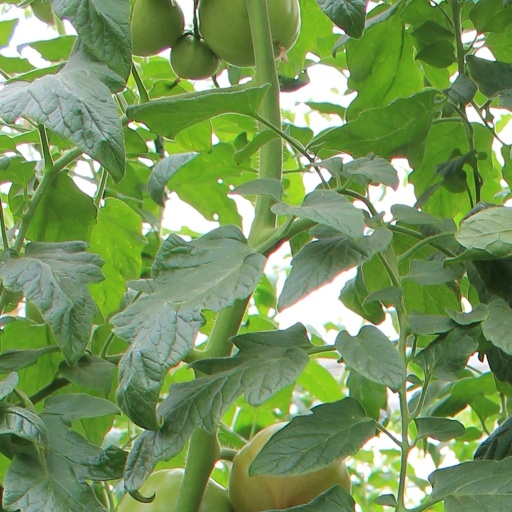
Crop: tomato